Teen pop

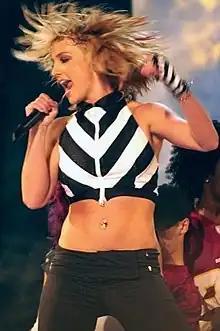
Britney Spears is credited for revitalizing the genre with her best-selling debut and sophomore studio albums, earning her the title of Princess of Pop.

In 1996, British girl group Spice Girls released their debut single "Wannabe", which made them major pop stars in the UK, as well as in the US the following year. In their wake, other teen pop groups and singers rose to prominence, including Hanson, the Backstreet Boys, *NSYNC, Robyn, All Saints, S Club 7, Five, B*Witched, and Destiny's Child. In 1999, the success of teenaged pop singers Britney Spears, Christina Aguilera, Jessica Simpson, and Mandy Moore marked the development of what AllMusic refers to as the "pop Lolita" trend, sparking the short careers of upcoming pop singers such as Willa Ford, Brooke Allison, Samantha Mumba, Jamie-Lynn Sigler, Mikaila, Amanda, Nikki Cleary and Kaci Battaglia.